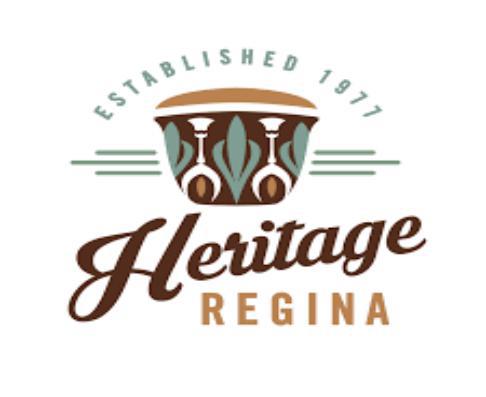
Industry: Clothes